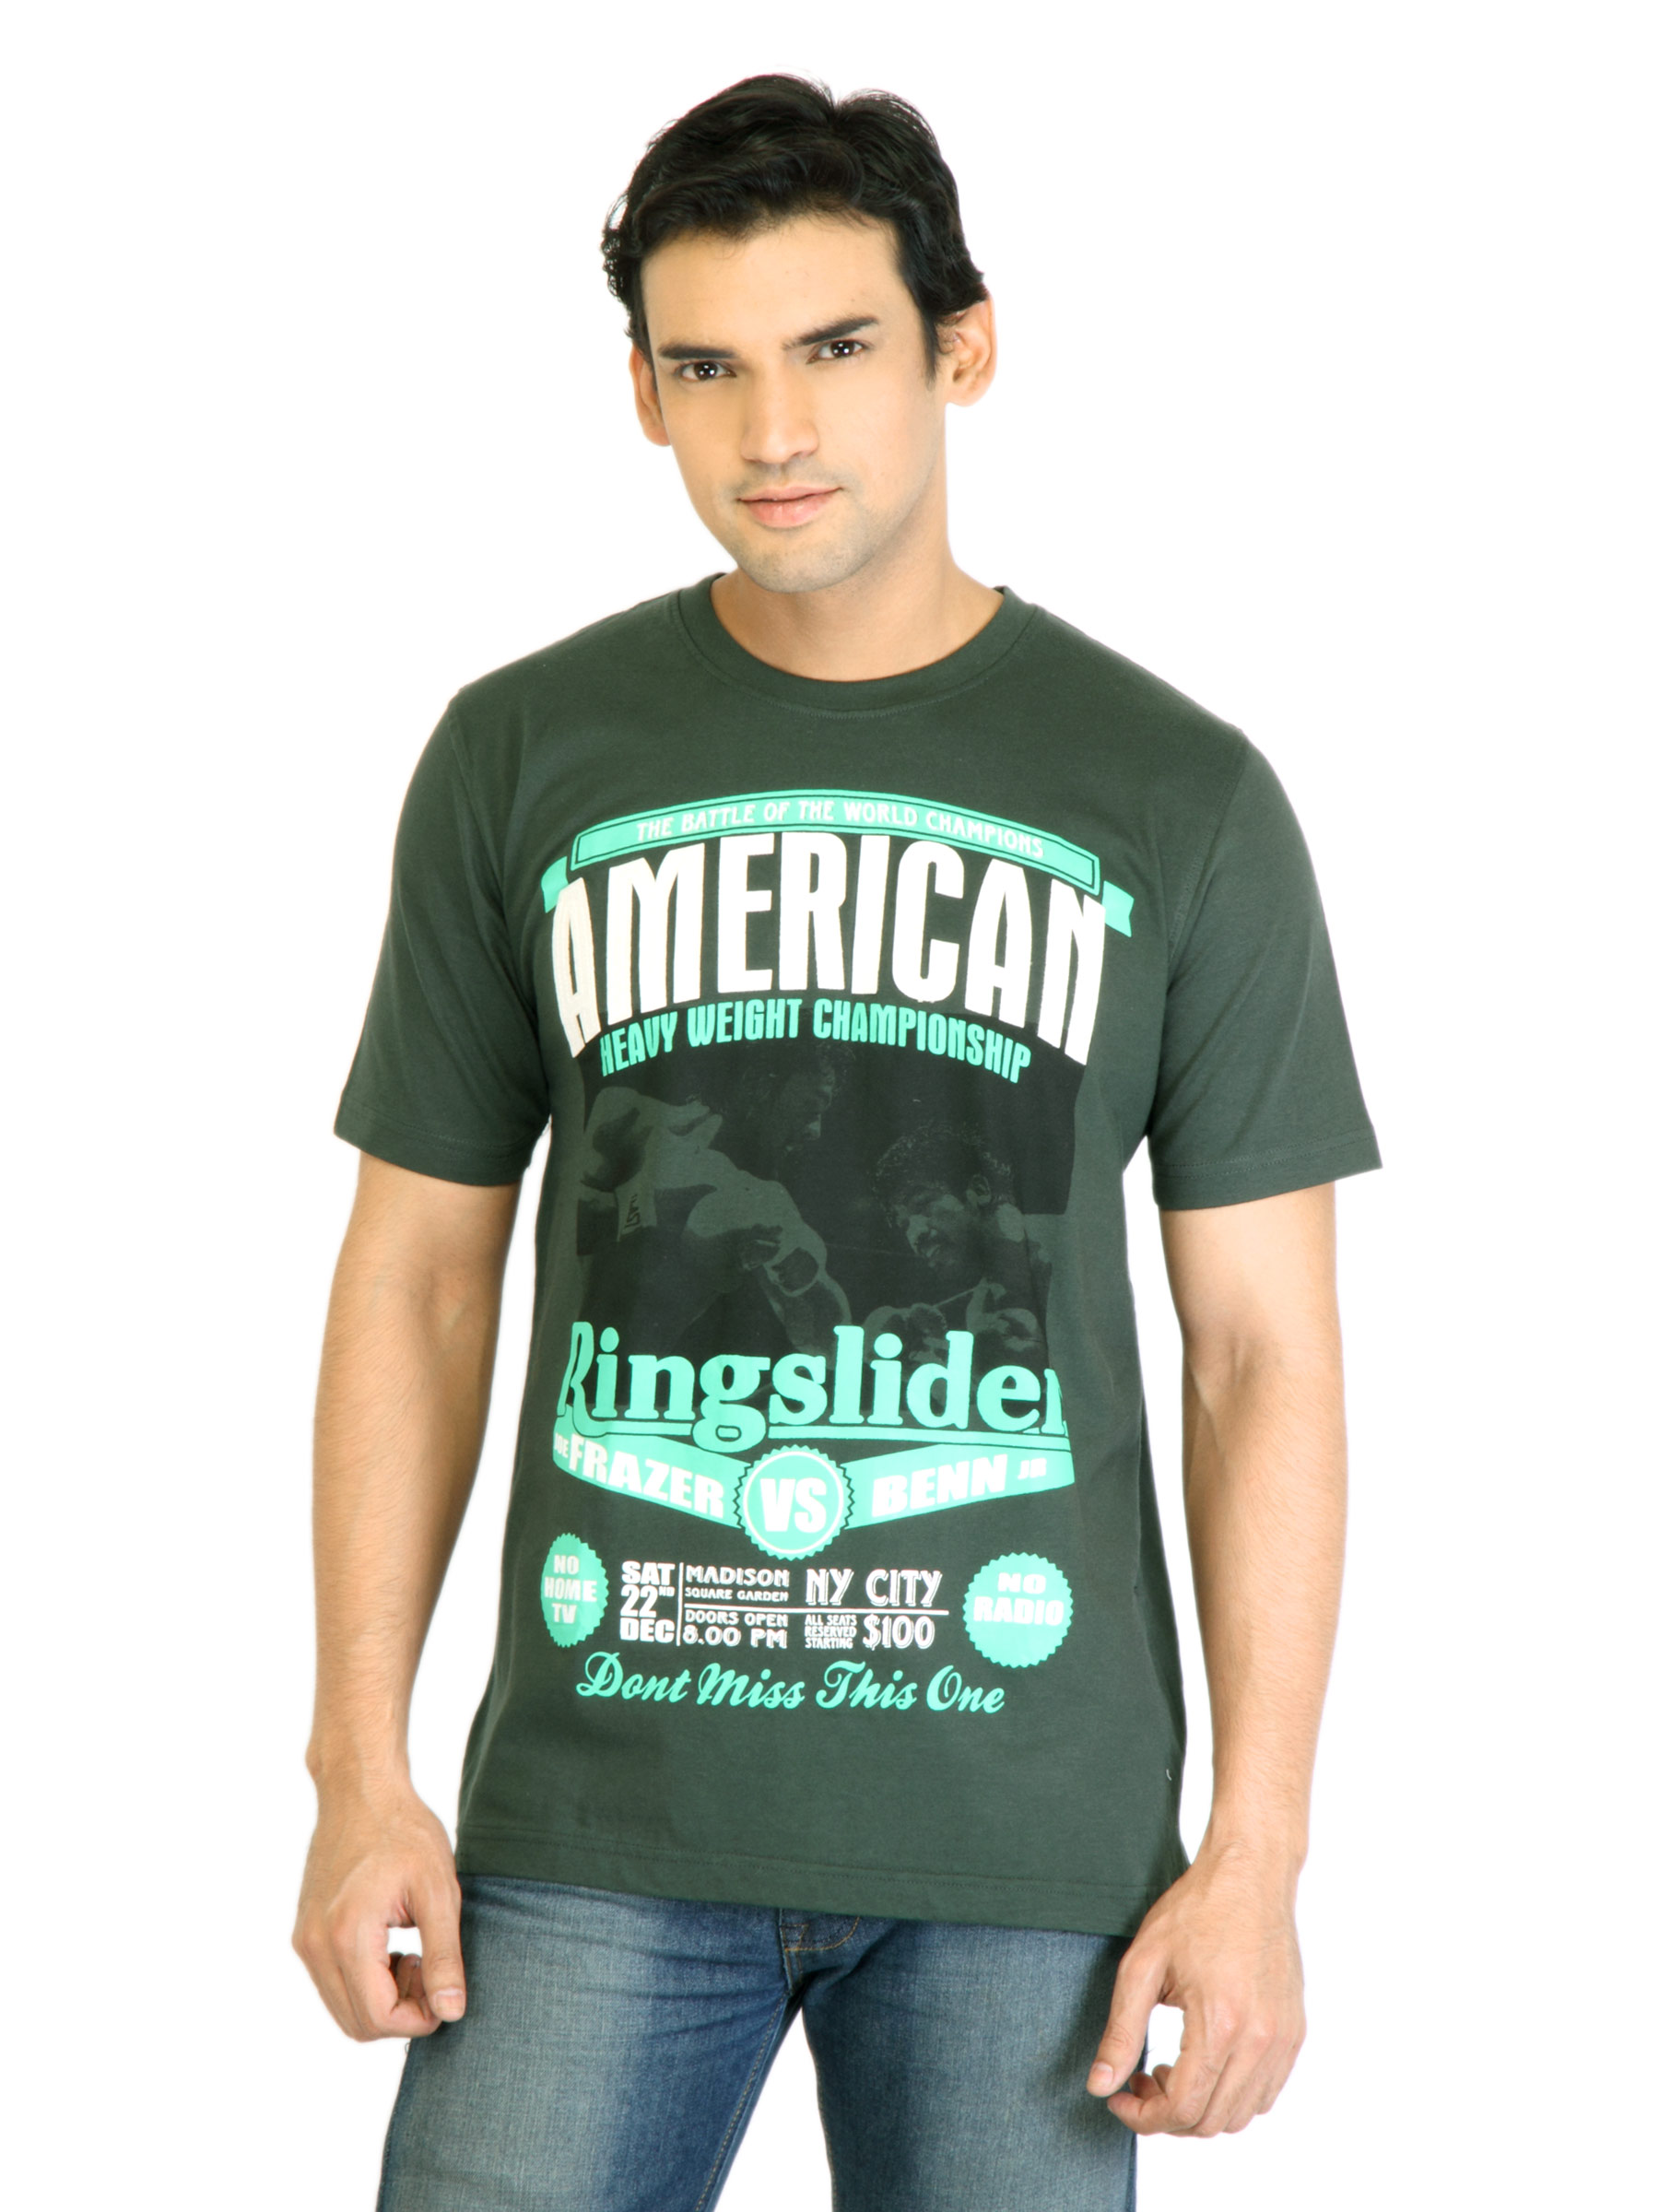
Locomotive Men Printed Forest Green TShirt
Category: Apparel / Topwear / Tshirts
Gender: Men
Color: Green
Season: Fall 2011
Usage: Casual